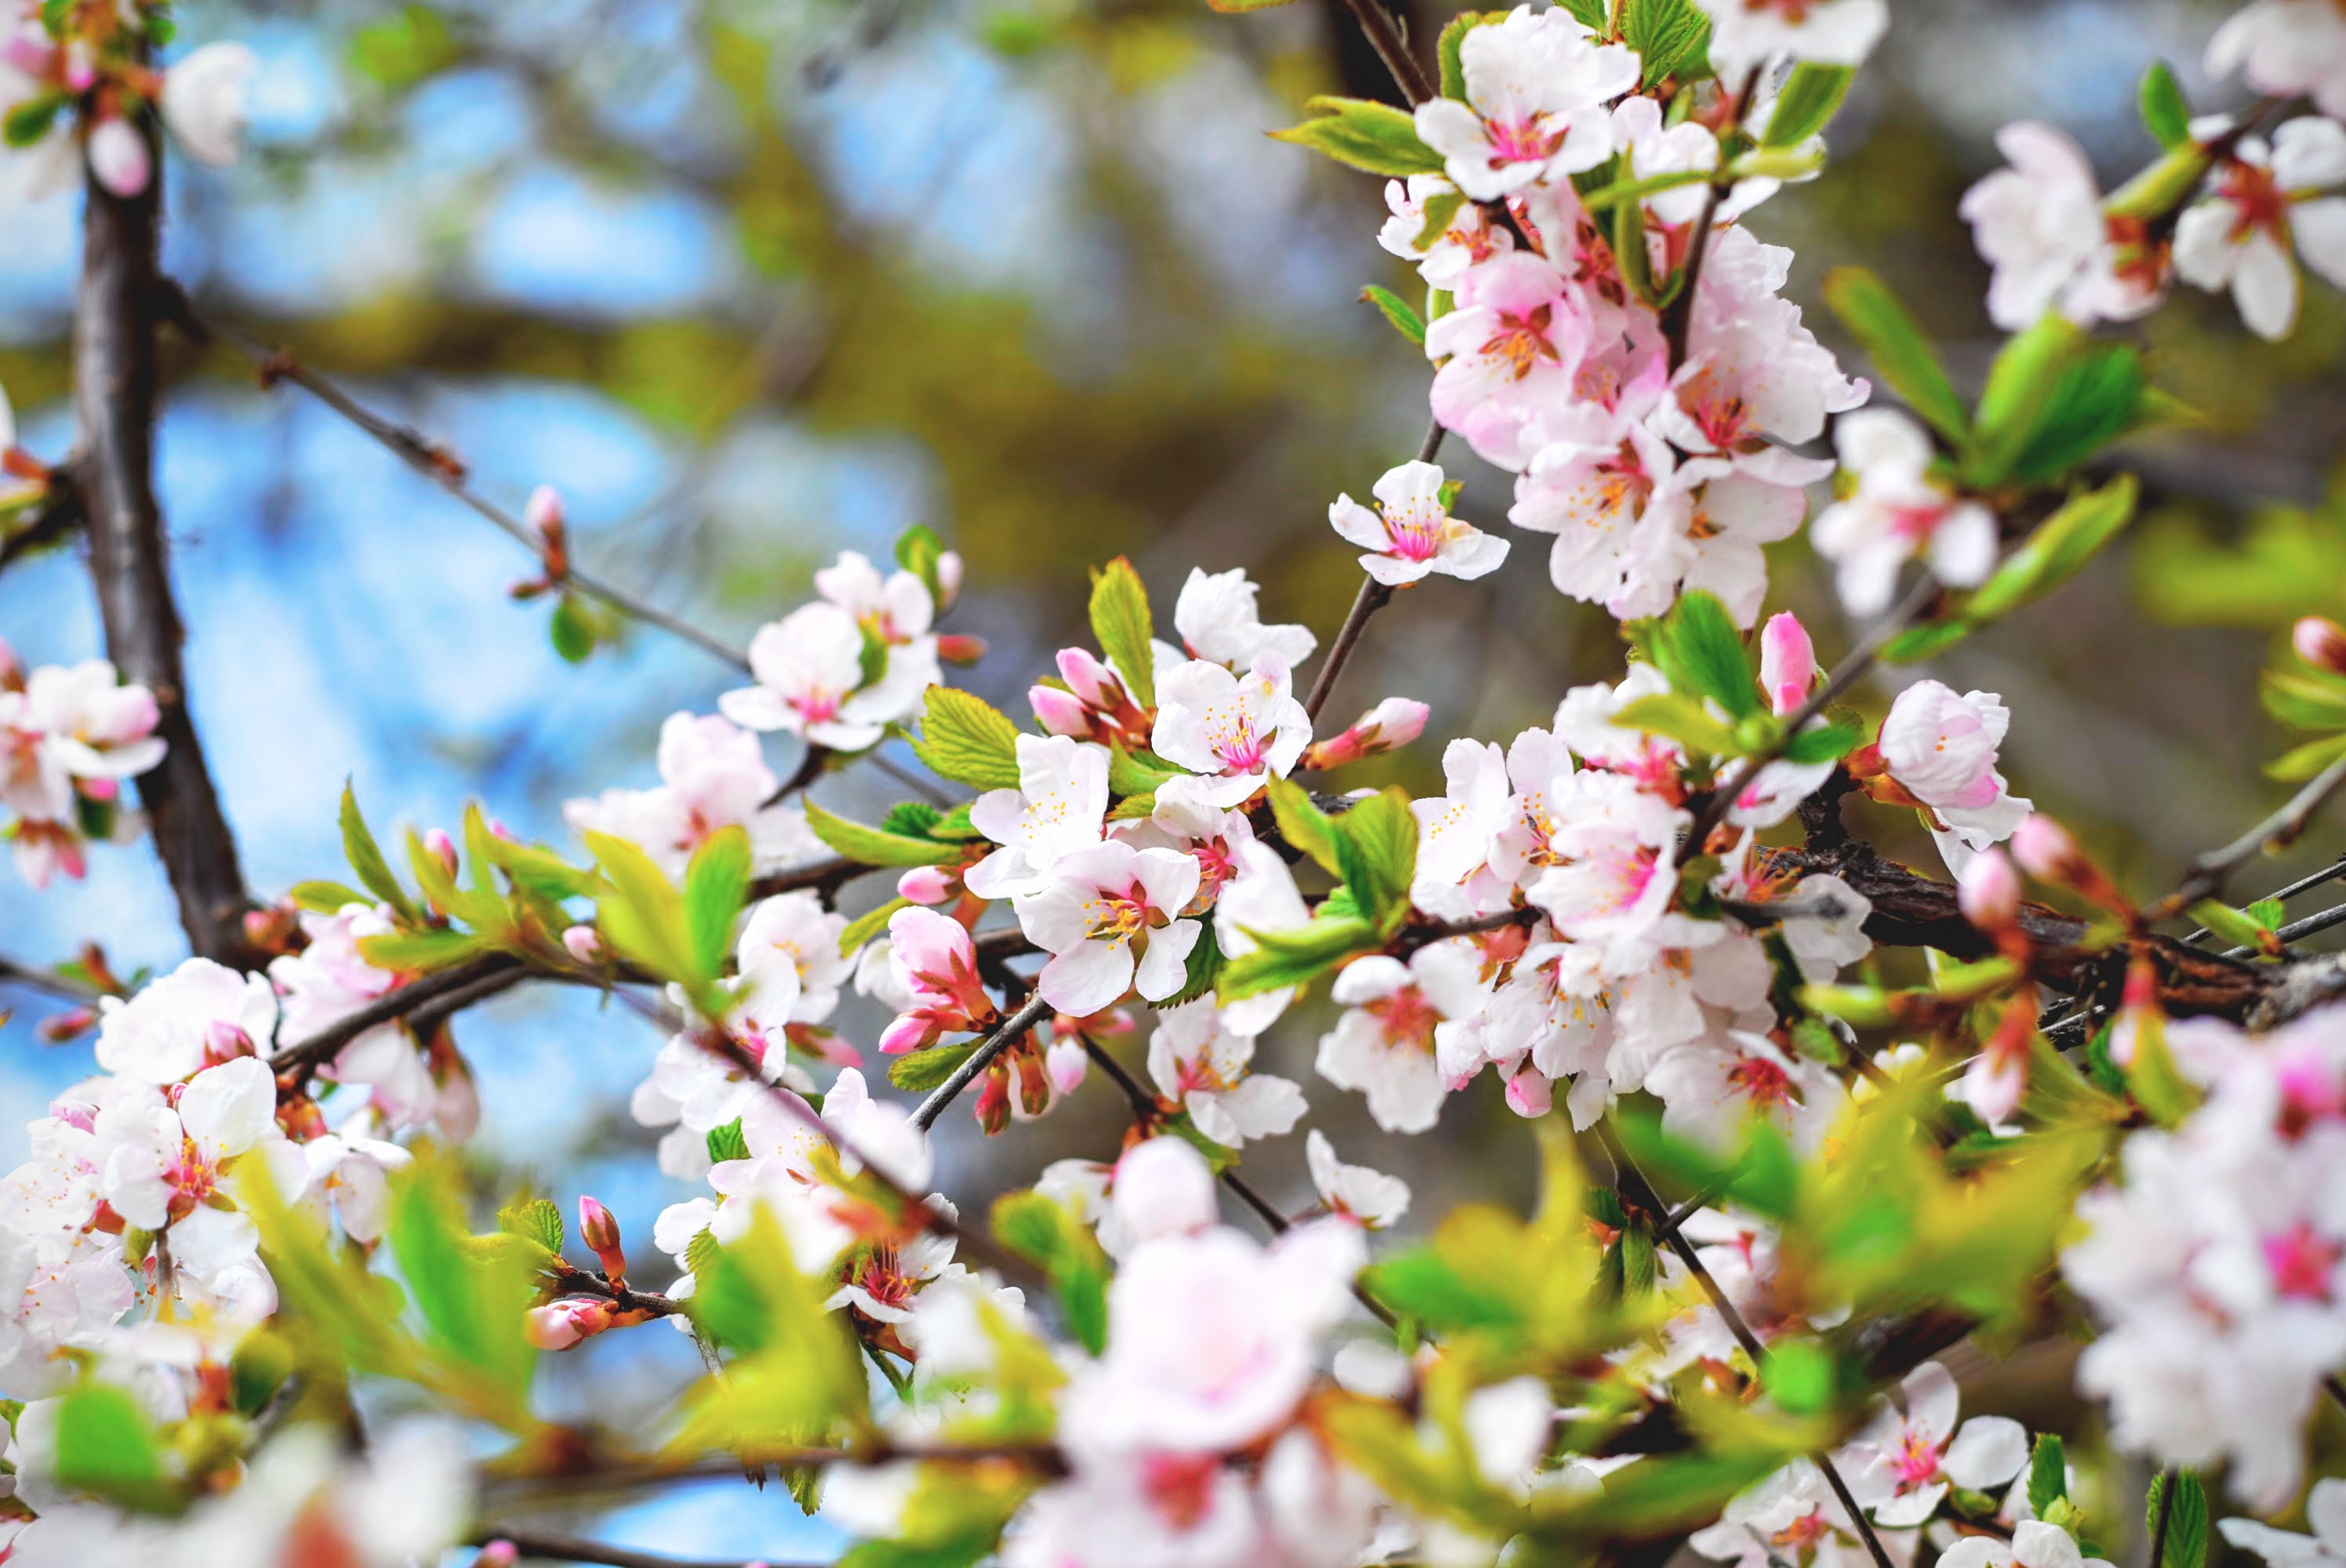
tree, nature, branch, blossom, plant, flower, bloom, food, spring, produce, botany, flora, season, cherry blossom, flowers, leaves, petals, shrub, cherry, macro photography, flowering plant, land plant